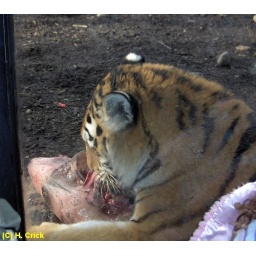
A tiger eating his meal, some kids were sitting against the window pane looking scared!